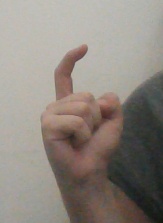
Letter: ra